1978 Tour de France, Stage 12a to Stage 22

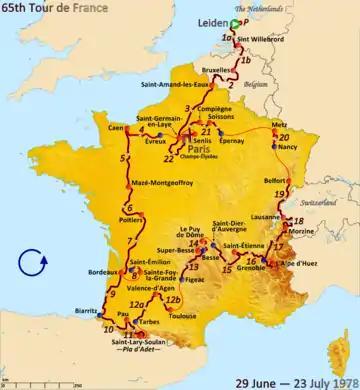
Route of the 1978 Tour de France

The 1978 Tour de France was the 65th edition of the Tour de France, one of cycling's Grand Tours. The Tour began in Leiden, the Netherlands, with a prologue individual time trial on 29 June, and Stage 12a occurred on 12 July with a flat stage from Tarbes. The race finished in Paris on 23 July.